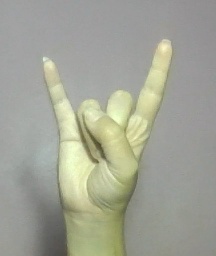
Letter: la